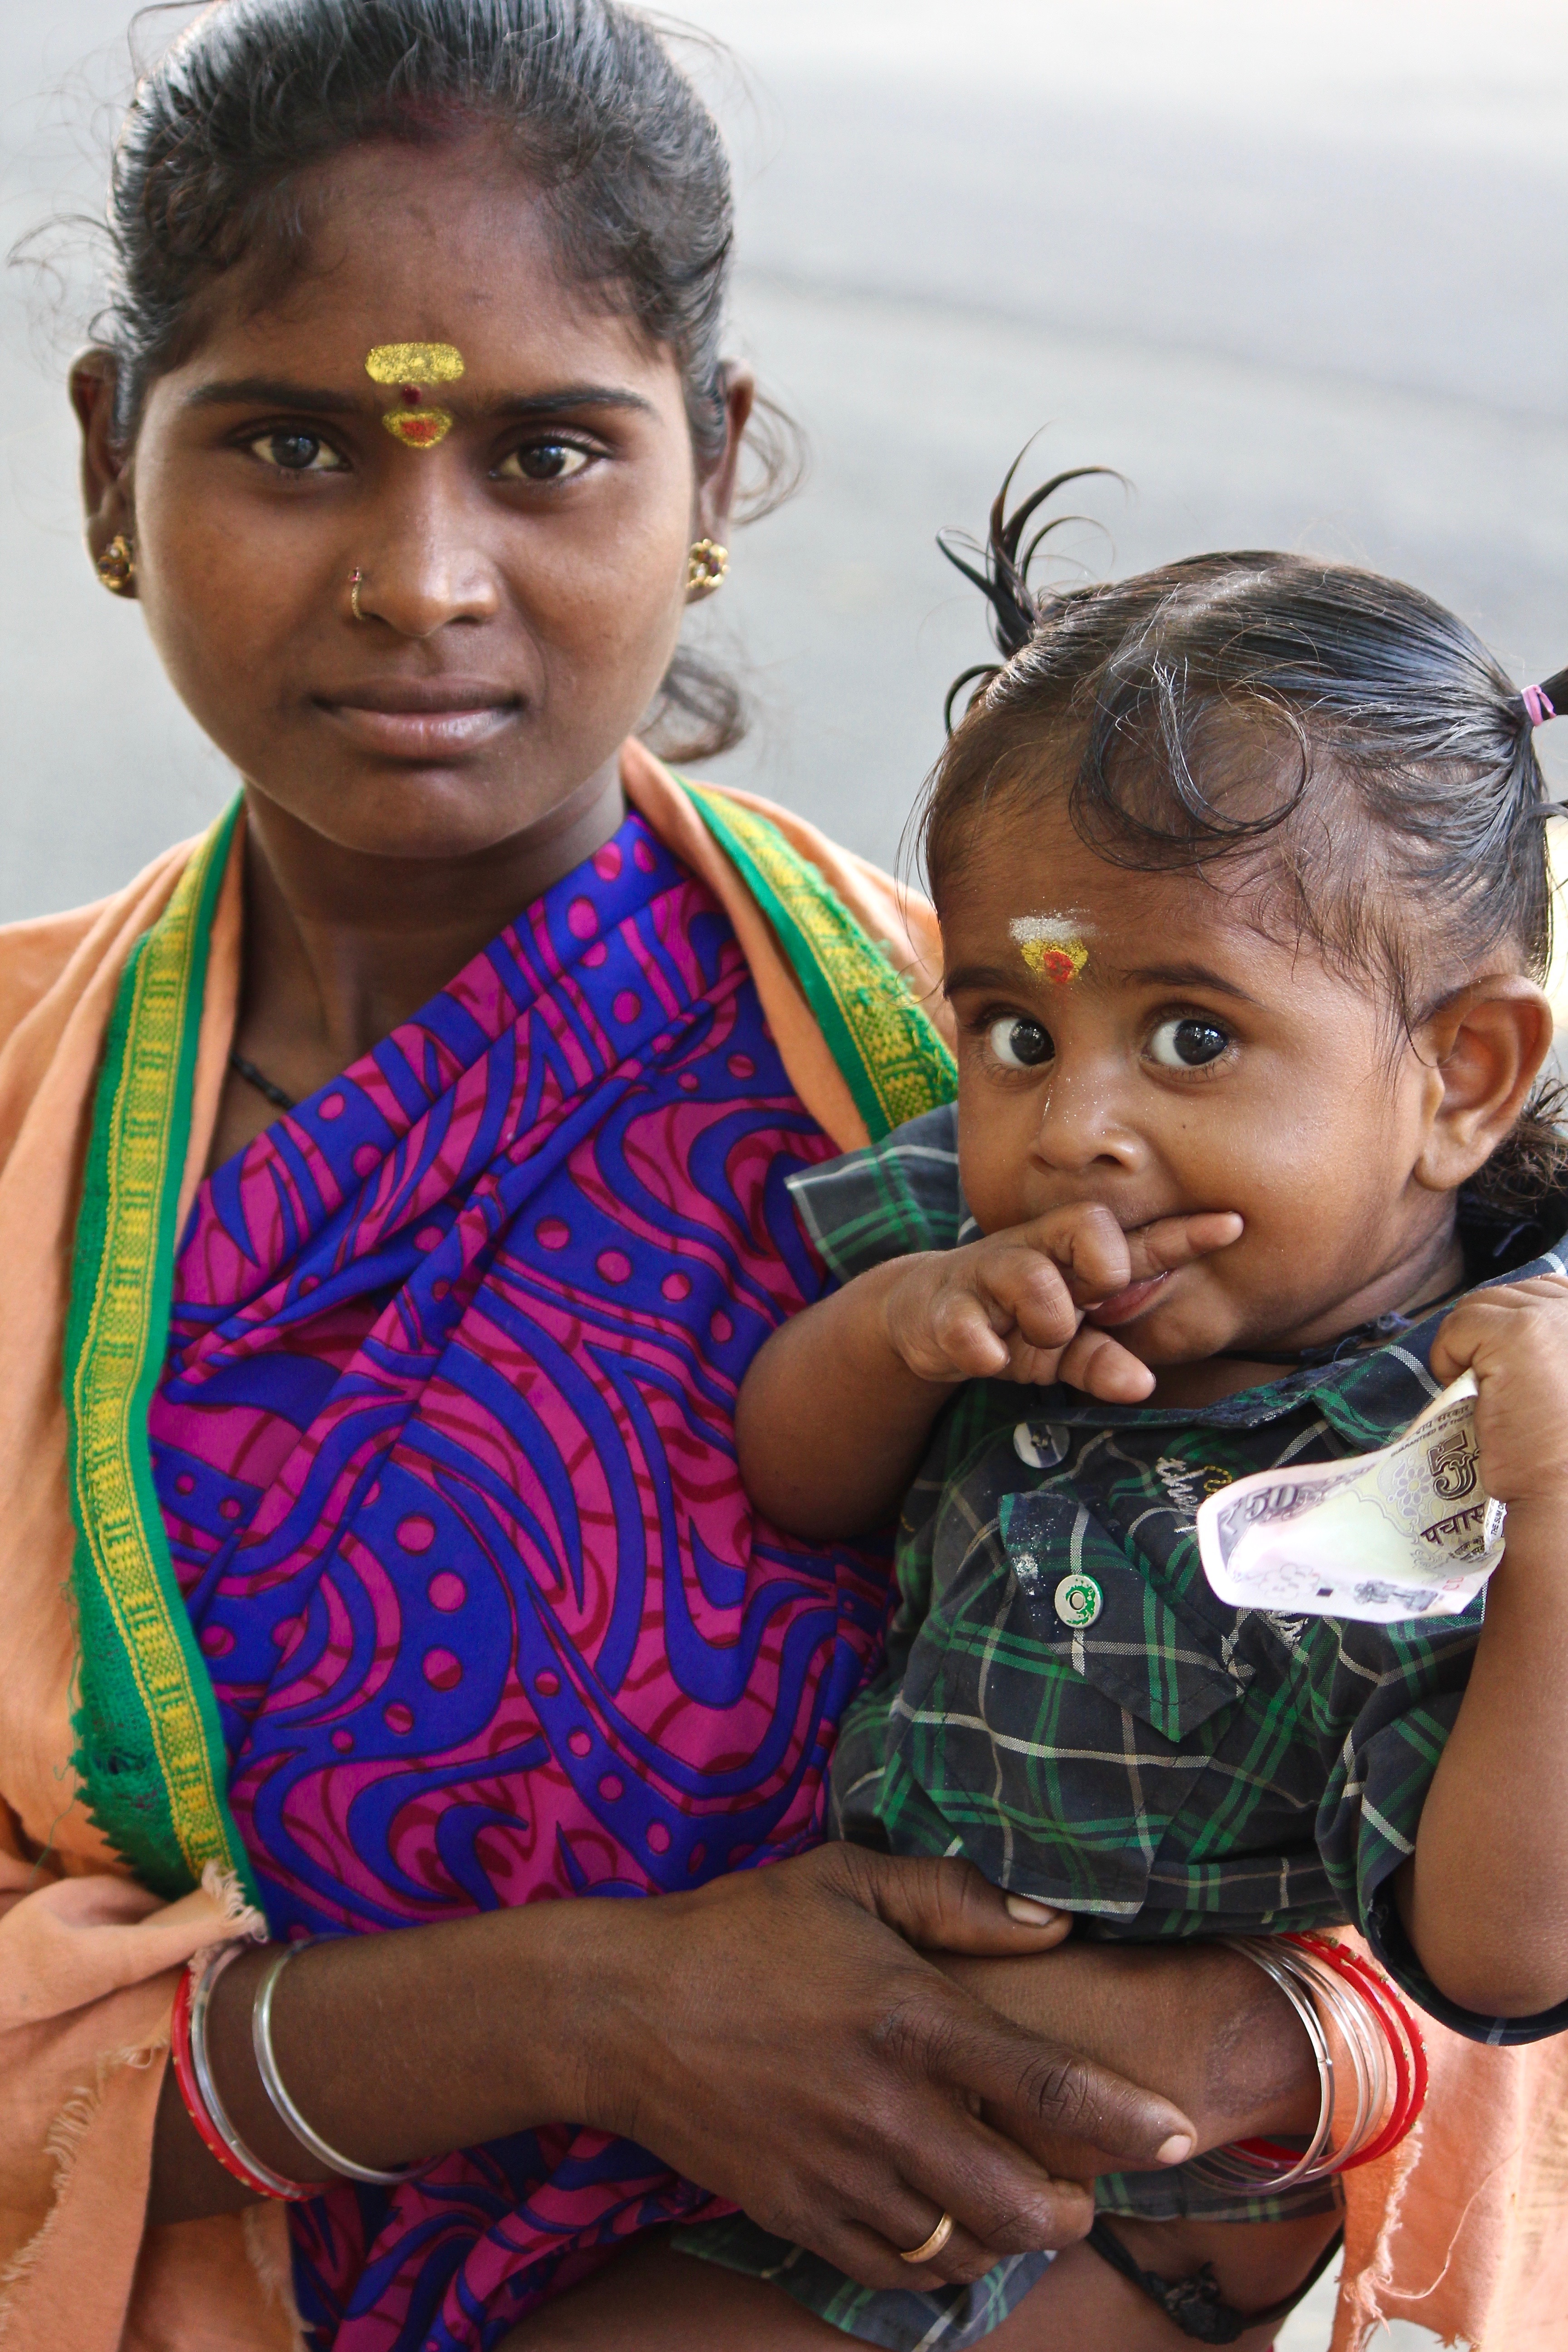
person, people, male, child, tribe, abdomen